Paris Commune

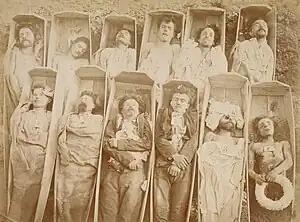
Communards killed in 1871

The army commander, General Ernest de Cissey, began a systematic siege and a heavy bombardment of the fort that lasted three days and three nights. At the same time Cissey sent a message to Colonel Megy, with the permission of Marshal MacMahon, offering to spare the lives of the fort's defenders, and let them return to Paris with their belongings and weapons, if they surrendered the fort. Colonel Megy gave the order, and during the night of 29–30 April, most of the soldiers evacuated the fort and returned to Paris, but news of the evacuation reached the Central Committee of the National Guard and the Commune. Before General Cissey and the Versailles army could occupy the fort, the National Guard rushed reinforcements there and re-occupied all the positions. General Cluseret, commander of the National Guard, was dismissed and put in prison. General Cissey resumed the intense bombardment of the fort. The defenders resisted until the night of 7–8 May, when the remaining national guardsmen in the fort, unable to withstand further attacks, decided to withdraw. The new commander of the National Guard, Louis Rossel, issued a terse bulletin: "The tricolor flag flies over the fort of Issy, abandoned yesterday by the garrison." The abandonment of the fort led the Commune to dismiss Rossel, and replace him with Delescluze, a fervent Communard but a journalist with no military experience.